Traumschiff Surprise – Periode 1

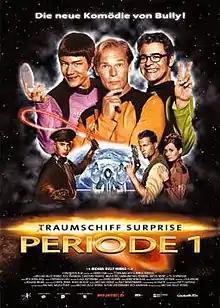
Theatrical release poster

(T)Raumschiff Surprise – Periode 1 ("Dream/Spaceship Surprise — Period 1") is a 2004 German comedy film by Michael "Bully" Herbig. It is a spoof of the 1960s American television series "" and parodies several science fiction films.